List of Assassin's Creed characters

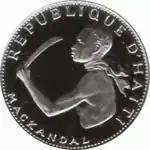
Mackandal on a 20 gourde coin, 1968

Thomas Jefferson (13 April 1743 – 4 July 1826) (voiced by John Emmet Tracy) was one of the Founding Fathers of the United States and the principal author of the Declaration of Independence who later served as the third President of the United States from 4 March 1801 to 4 March 1809. While only mentioned in the base game, he plays a more prominent role in expansion, where he is the leader of a rebellion against George Washington's regime in New York in an alternate timeline.